Methodios Tournas

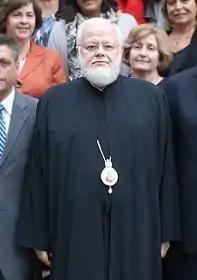
Metropolitan Methodios (2012)

In the summer of 1998, the Diocese of Boston acquired Camp Merrimac in Contoocook, New Hampshire, a large former summer camp which became the St. Methodios Faith and Heritage Center, offering programs for youth and families.